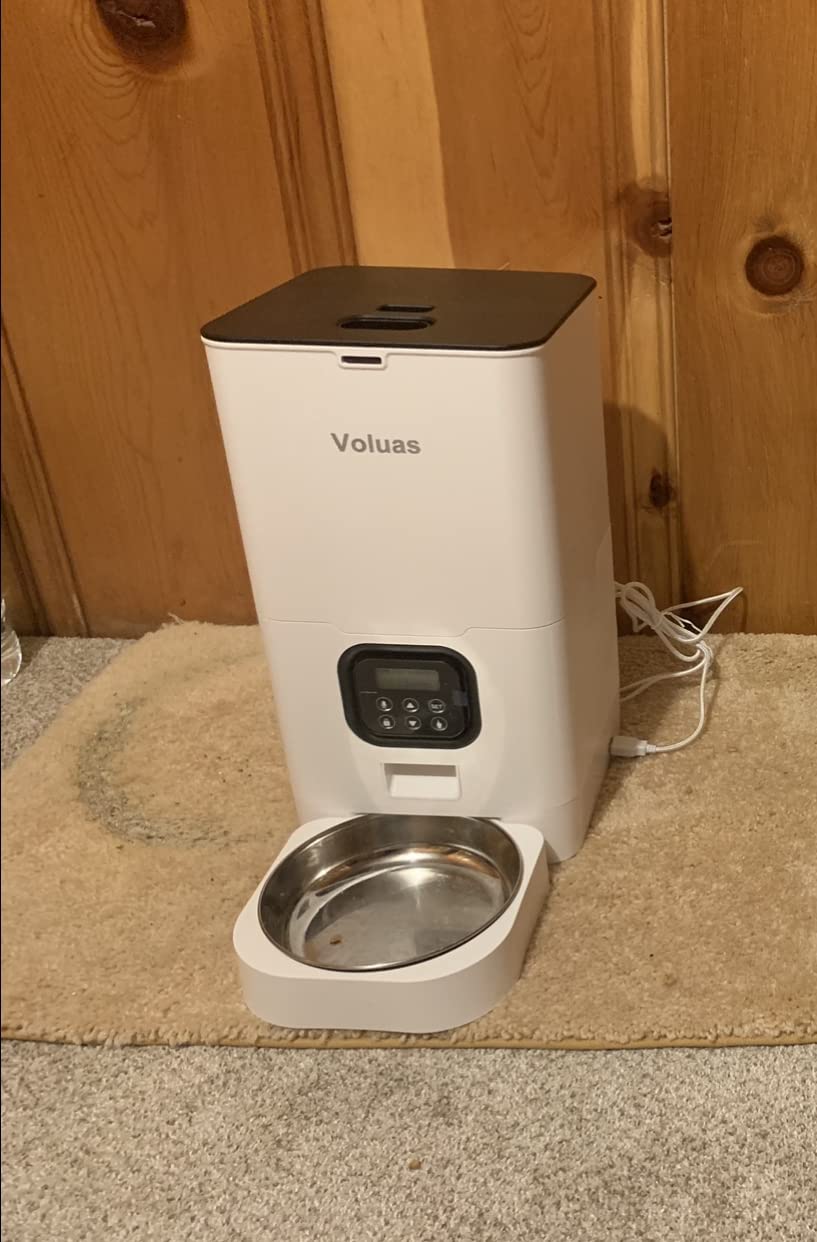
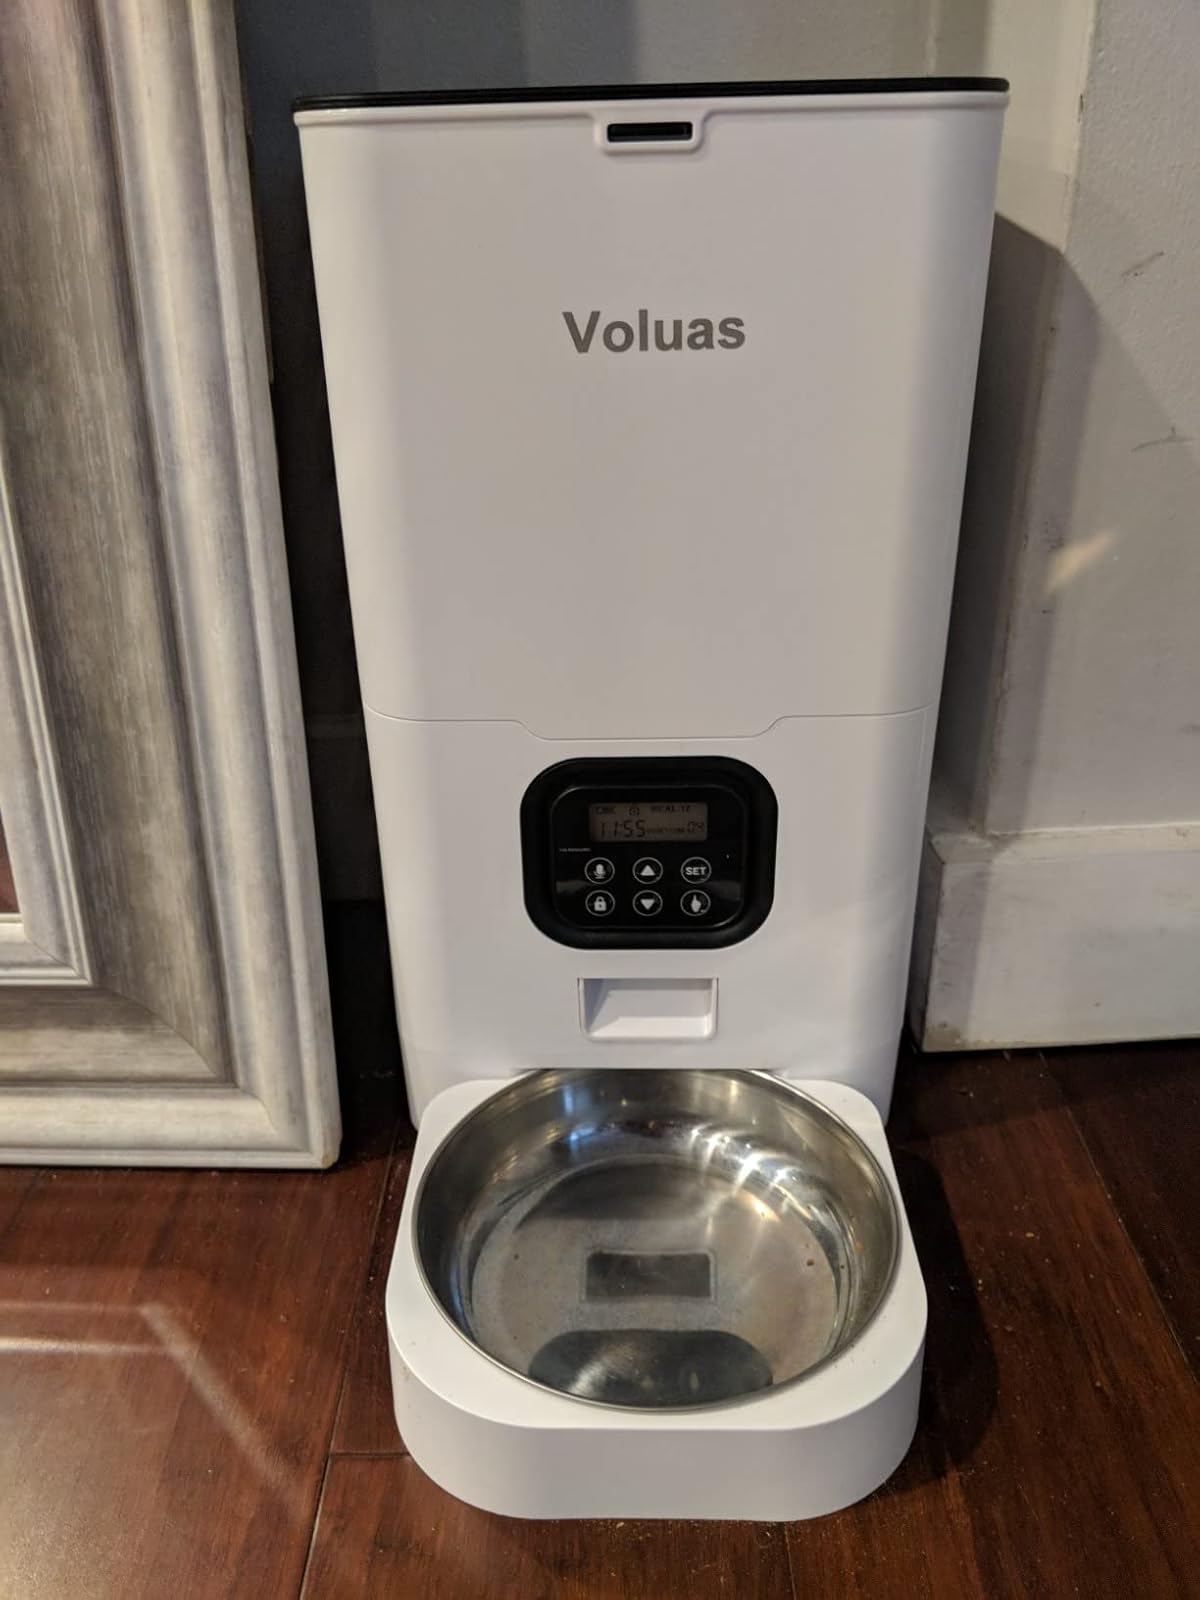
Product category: items_feeder
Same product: yes